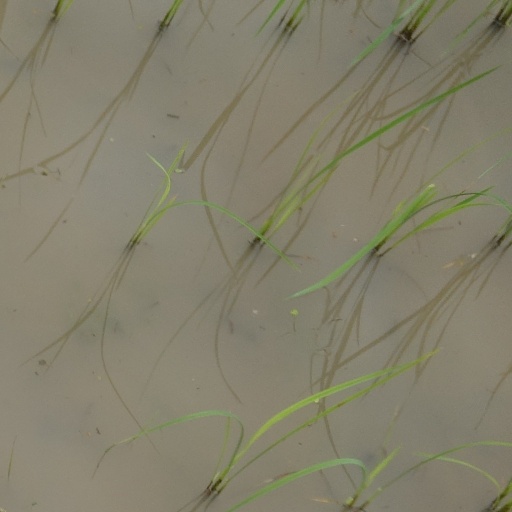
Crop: rice